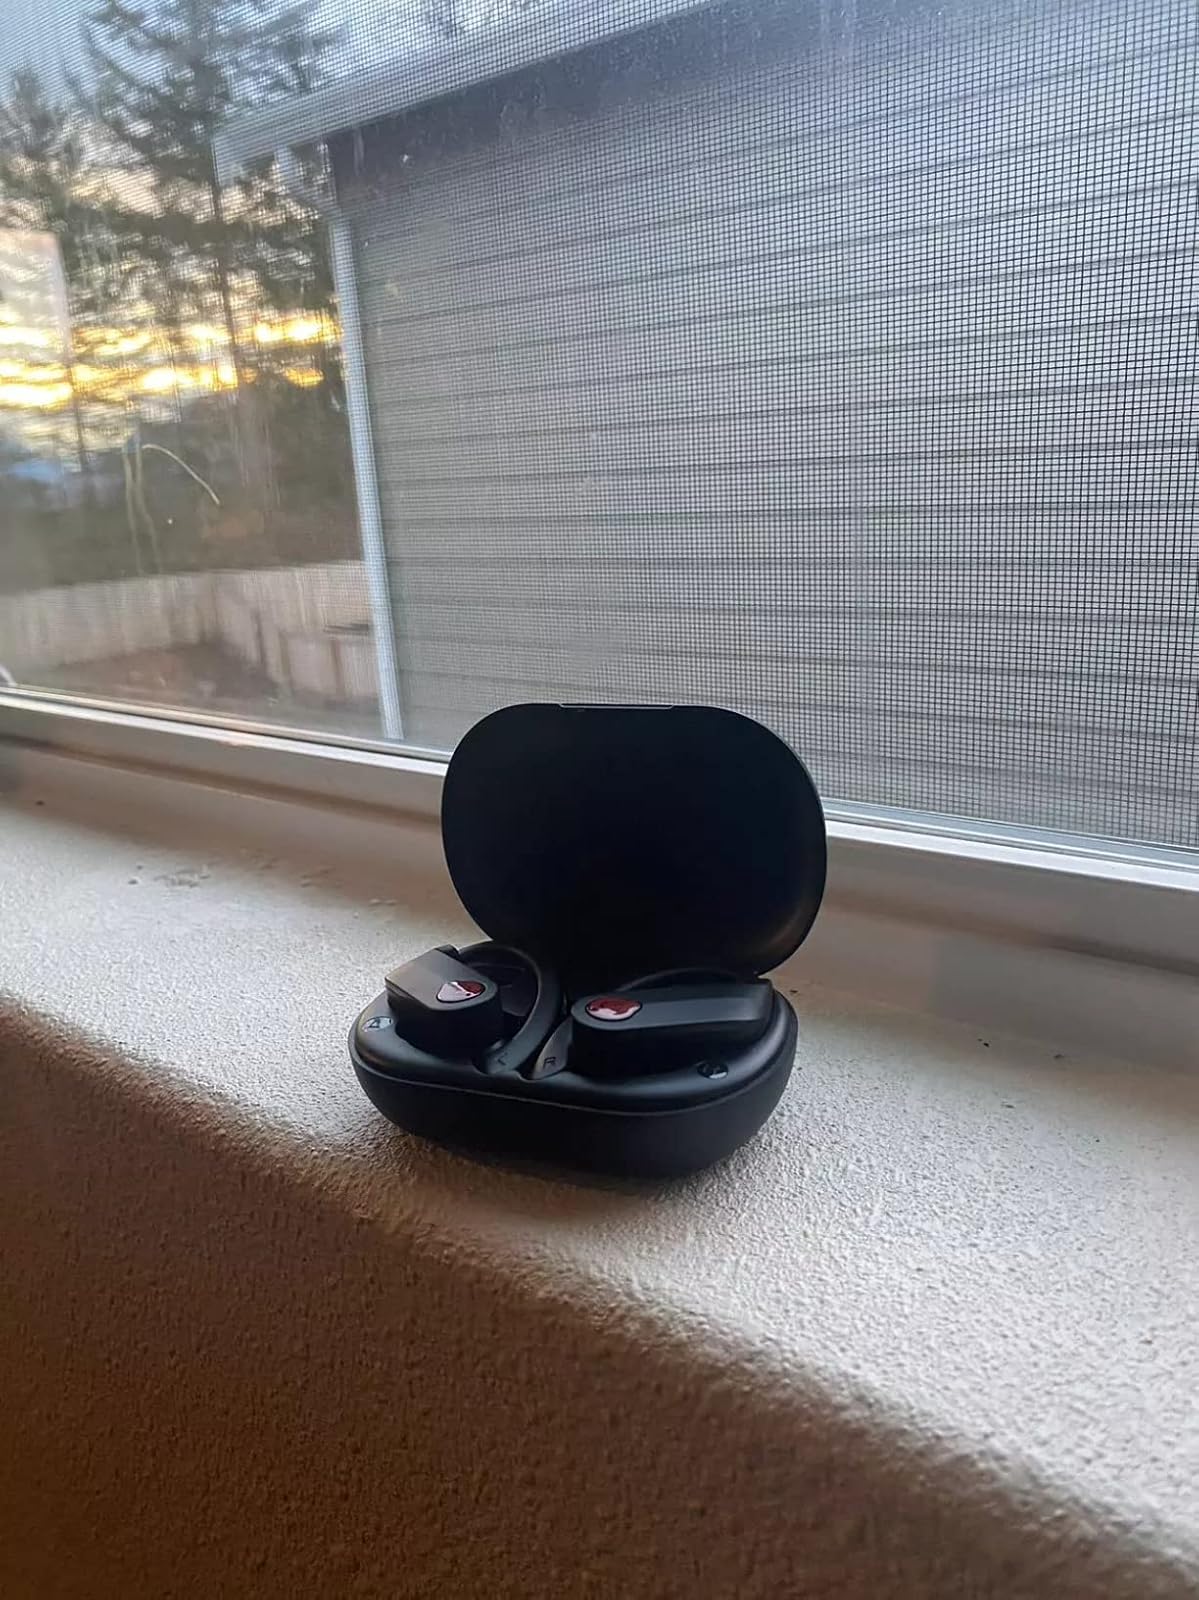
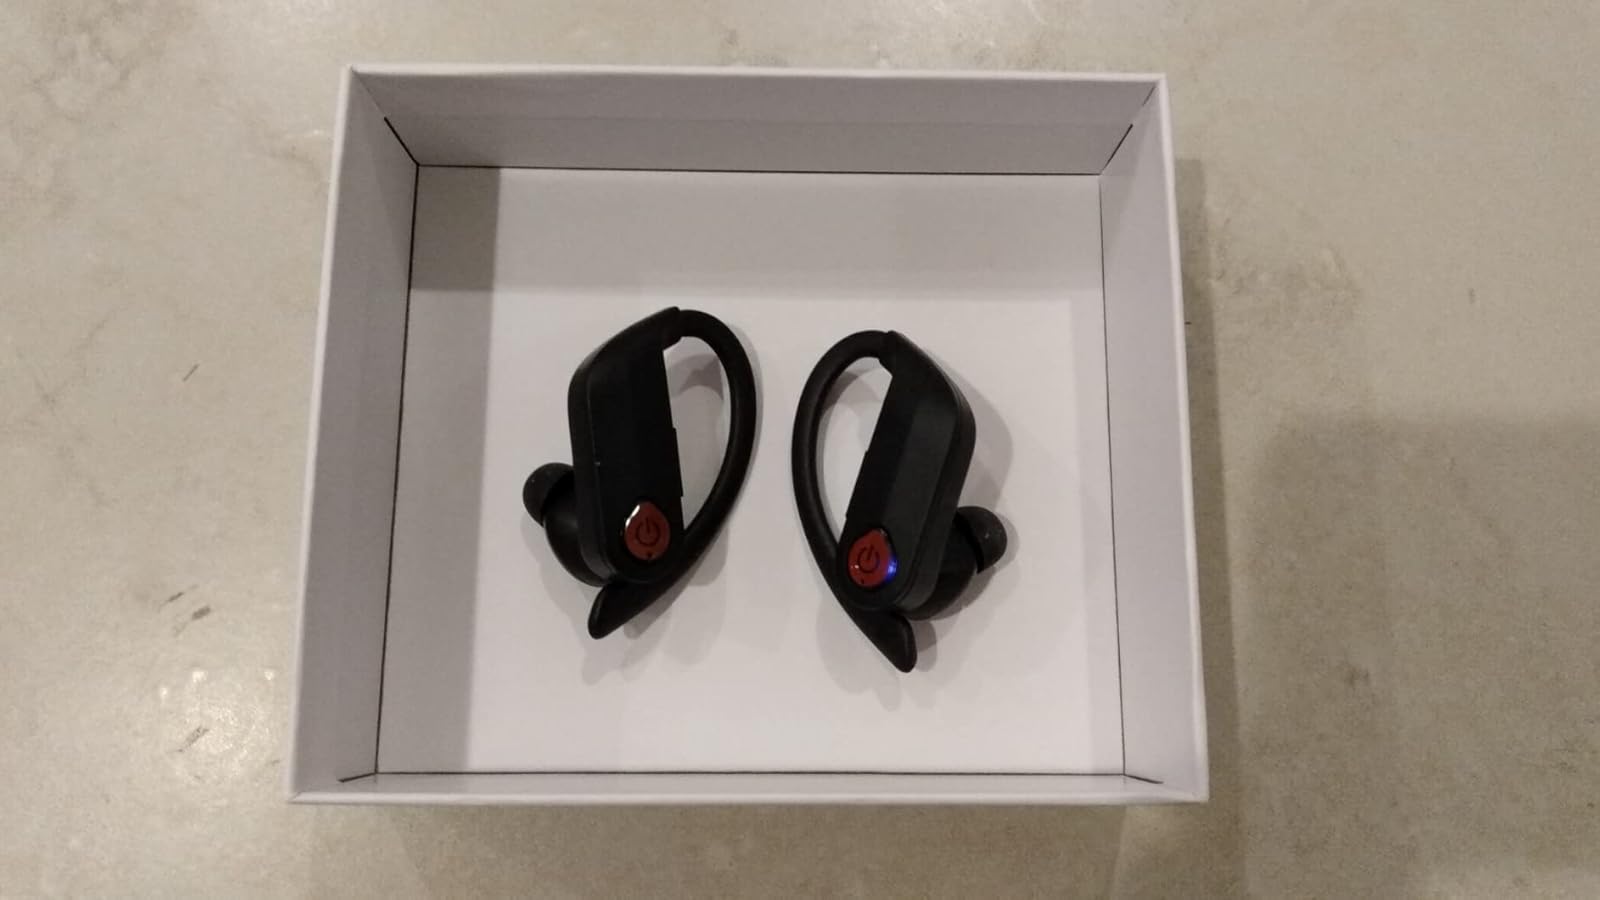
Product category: earbuds
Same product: yes